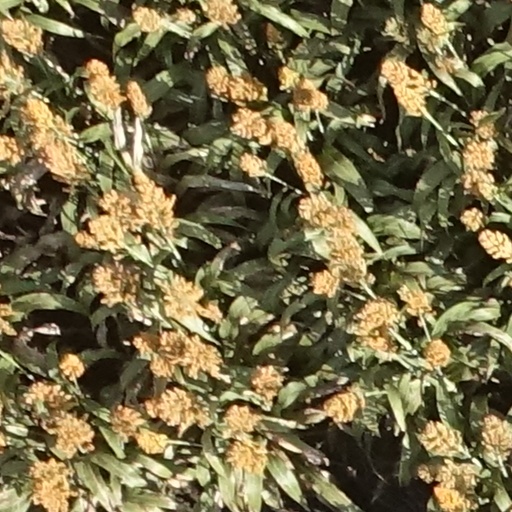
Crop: sorghum